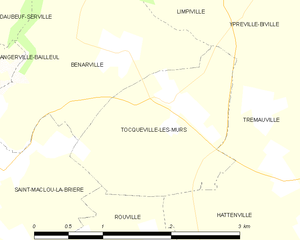
Carte des communes françaises Tocqueville-les-Murs
Tocqueville-les-Murs est une commune française située dans le département de la Seine-Maritime en région Normandie.